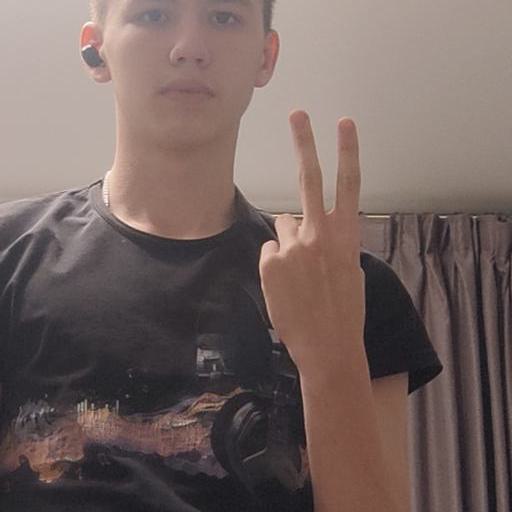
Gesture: peace_inverted